The Hunchback of Notre Dame (1923 film)

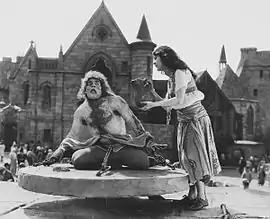
Quasimodo being offered water by Esmeralda.

The story is set in Paris in 1482. Quasimodo is a deaf, half-blind, hunchbacked bell-ringer of the famous Cathedral of Notre Dame in Paris. His master is a man named Jehan, the evil brother of Notre Dame's saintly archdeacon Dom Claude. One night, Jehan prevails upon Quasimodo to kidnap the fair Esmeralda, a dancing Roma girl (and the adopted daughter of Clopin, the king of the oppressed beggars of Paris' underworld).